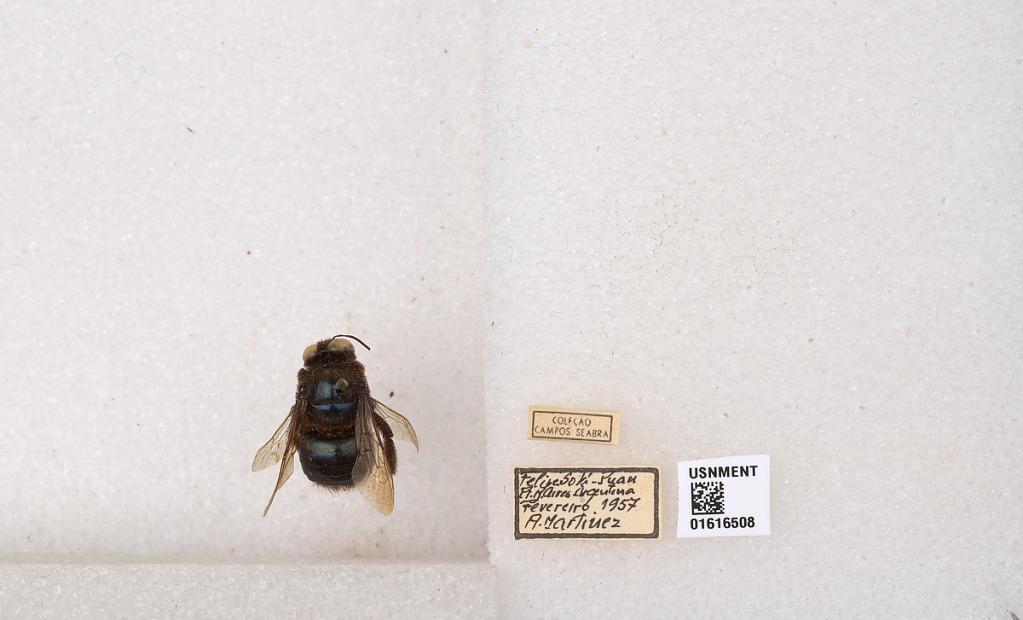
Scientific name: Xylocopa (Schonnherria) splendidula Lepeletier
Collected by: A. Martinez
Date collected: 1957-2-1
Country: Argentina
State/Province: Buenos Aires
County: Puan
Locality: Felipe Sola